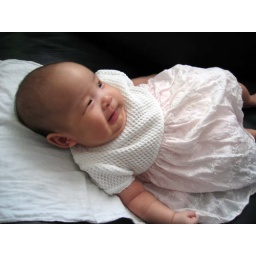
my niece wearing cute dress bought by my Mom